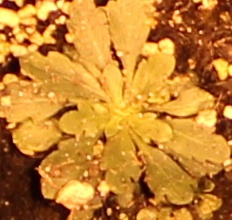
Label: Horseweed